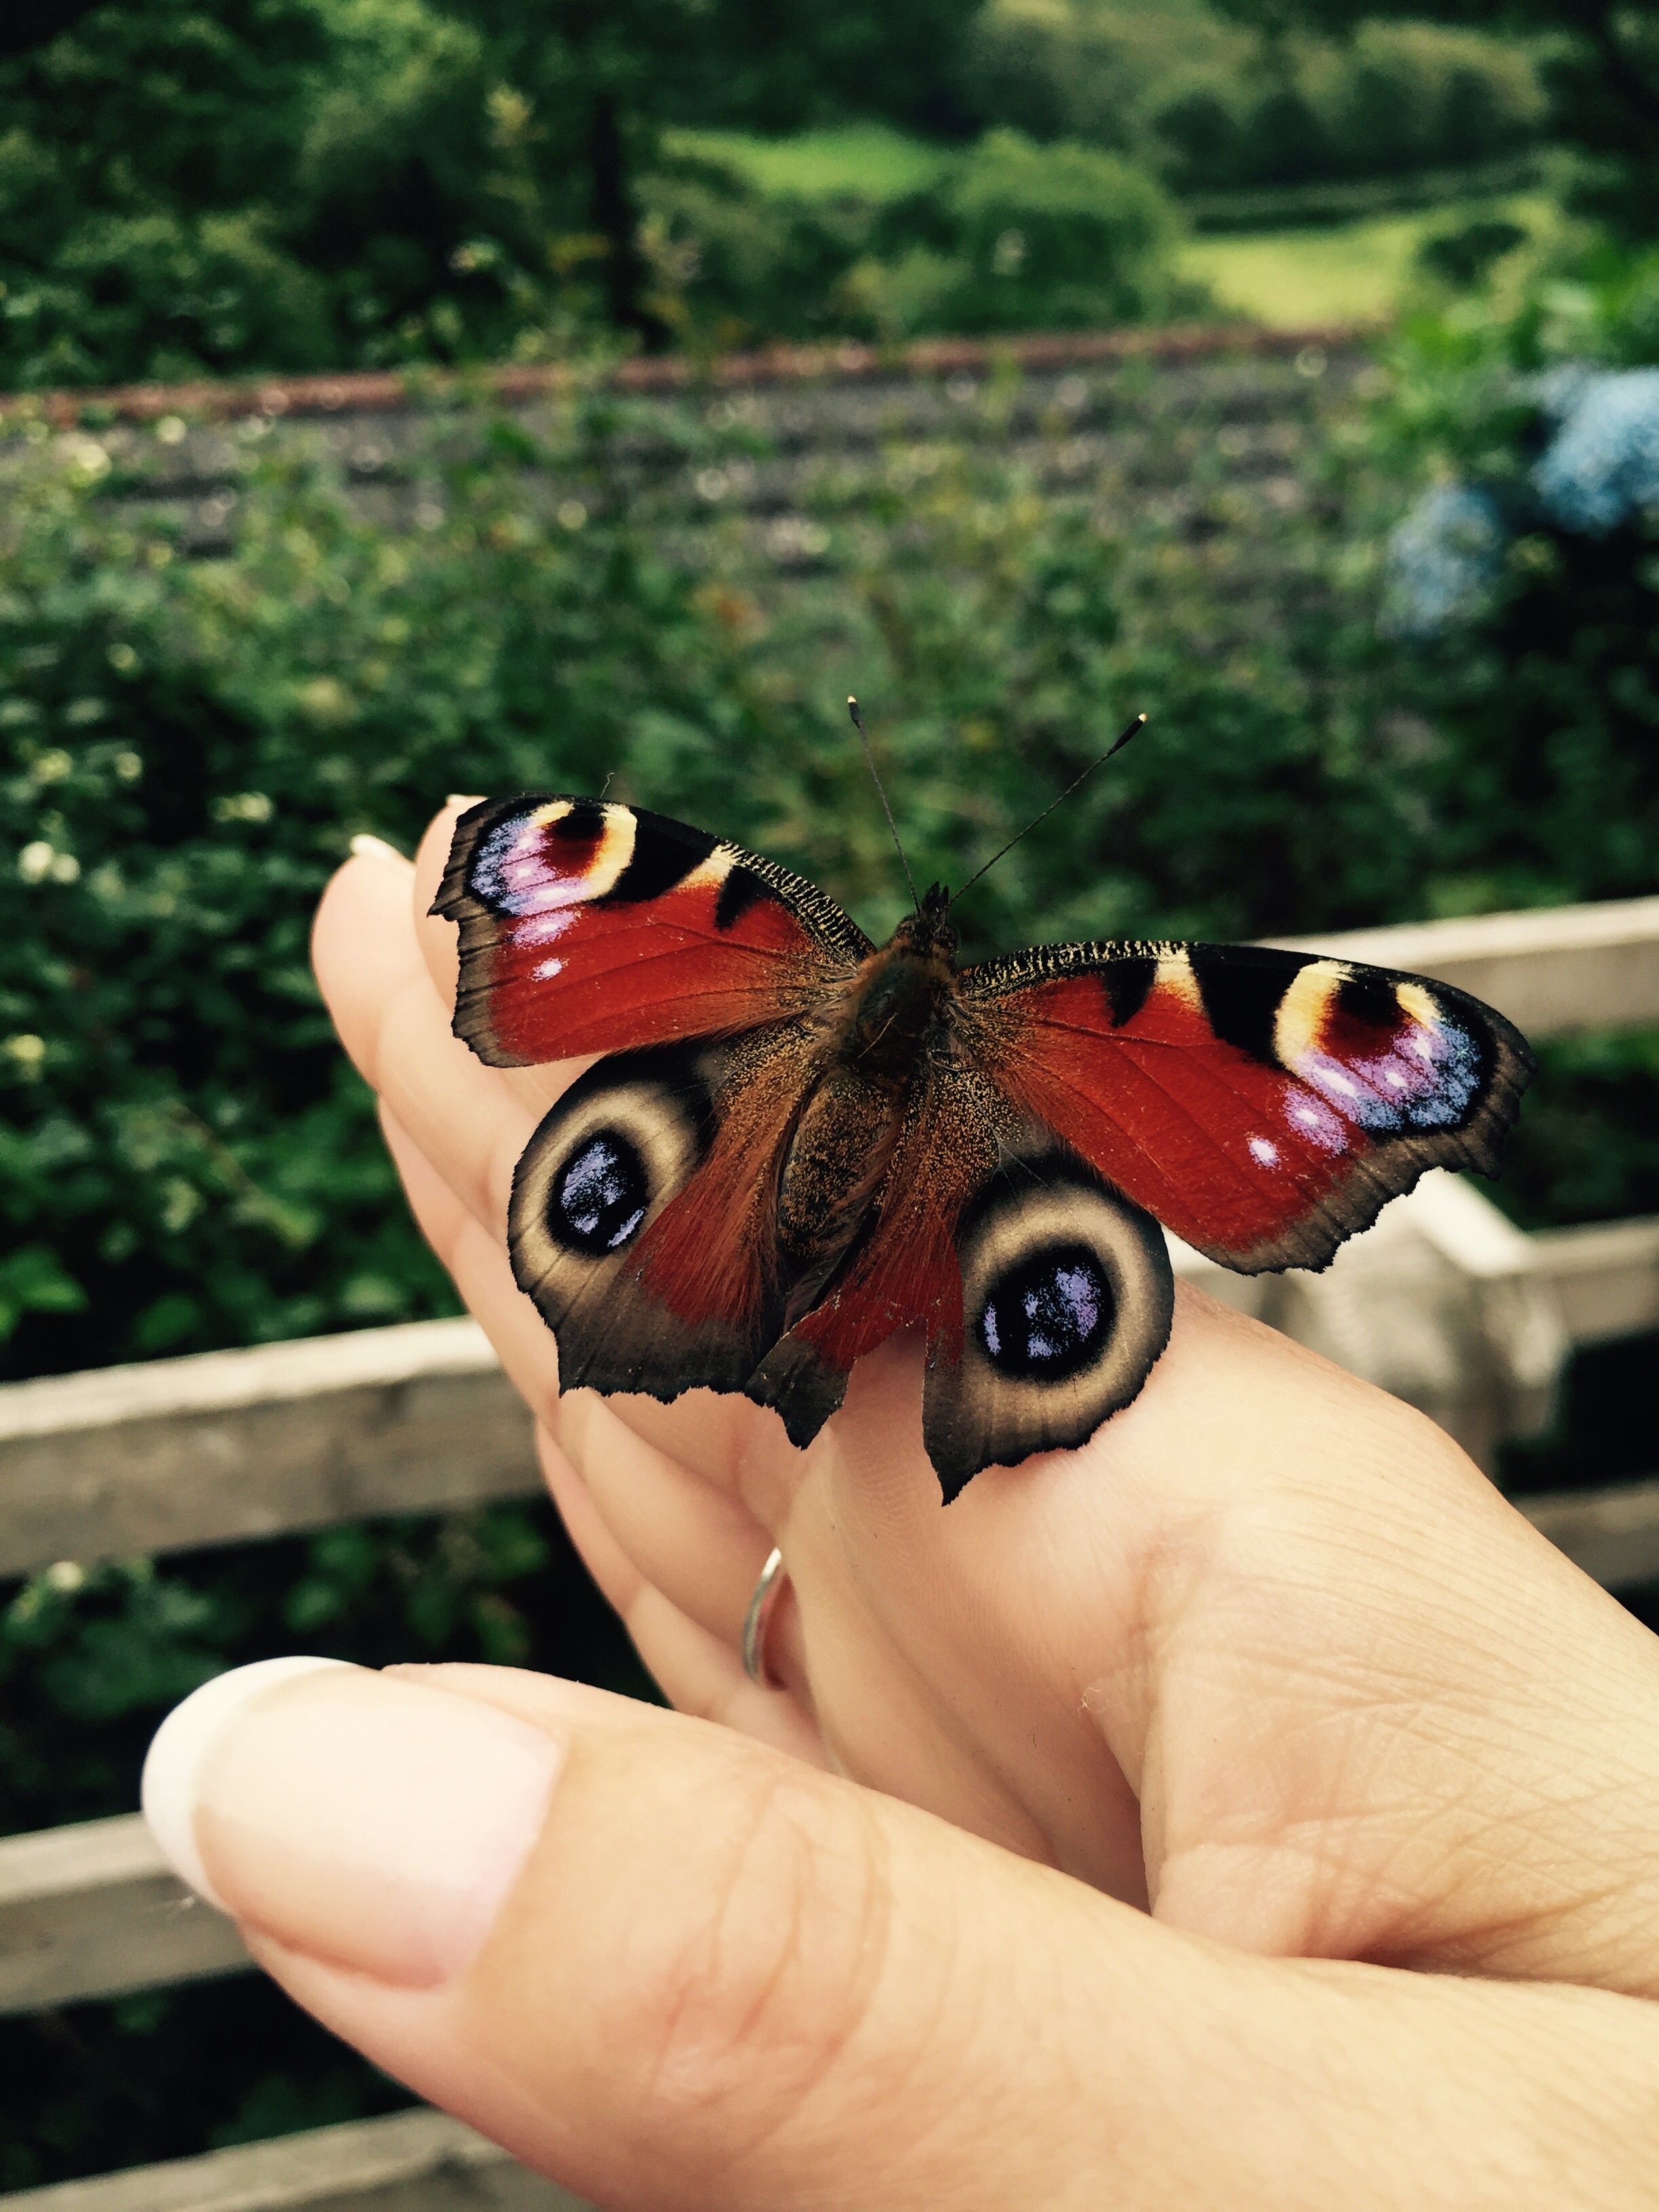
hand, nature, flower, summer, finger, red, color, insect, natural, butterfly, garden, invertebrate, close up, human body, eye, glasses, bright, skin, organ, macro photography